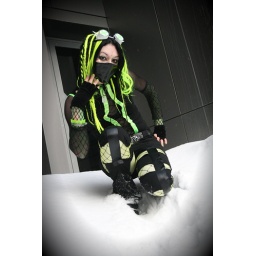
cyber goth girl in green